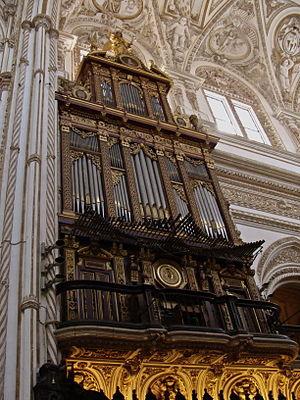
Orgue dans la Cathédrale (ancienne mosquée) de Cordoue, Andalousie, Espagne